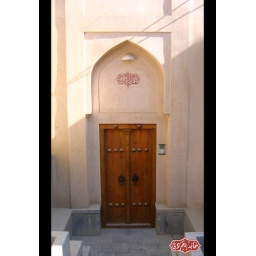
the wooden door at the enterance of bekhradi's house in Isfahan-iran